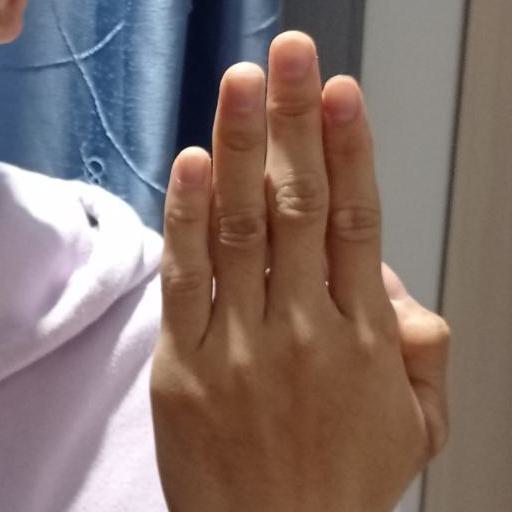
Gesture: stop_inverted